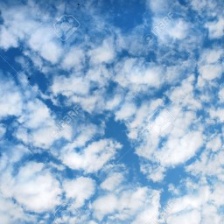
Cloud type: Cirrocumulus